John Drennan (cricketer)

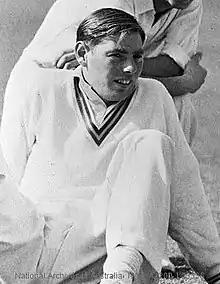
Drennan in 1957

John Drennan (born 13 November 1932) is a former first-class cricketer for South Australia. He toured New Zealand and South Africa with the Australian team but did not play Test cricket.